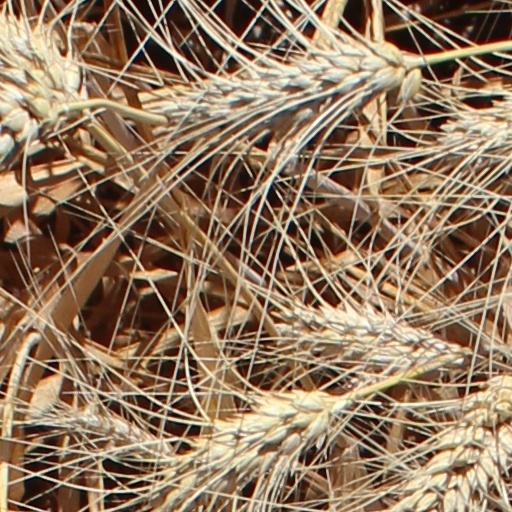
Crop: wheat